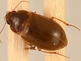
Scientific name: Amara quenseli
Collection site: Onaqui NEON (ONAQ), plot ONAQ_018